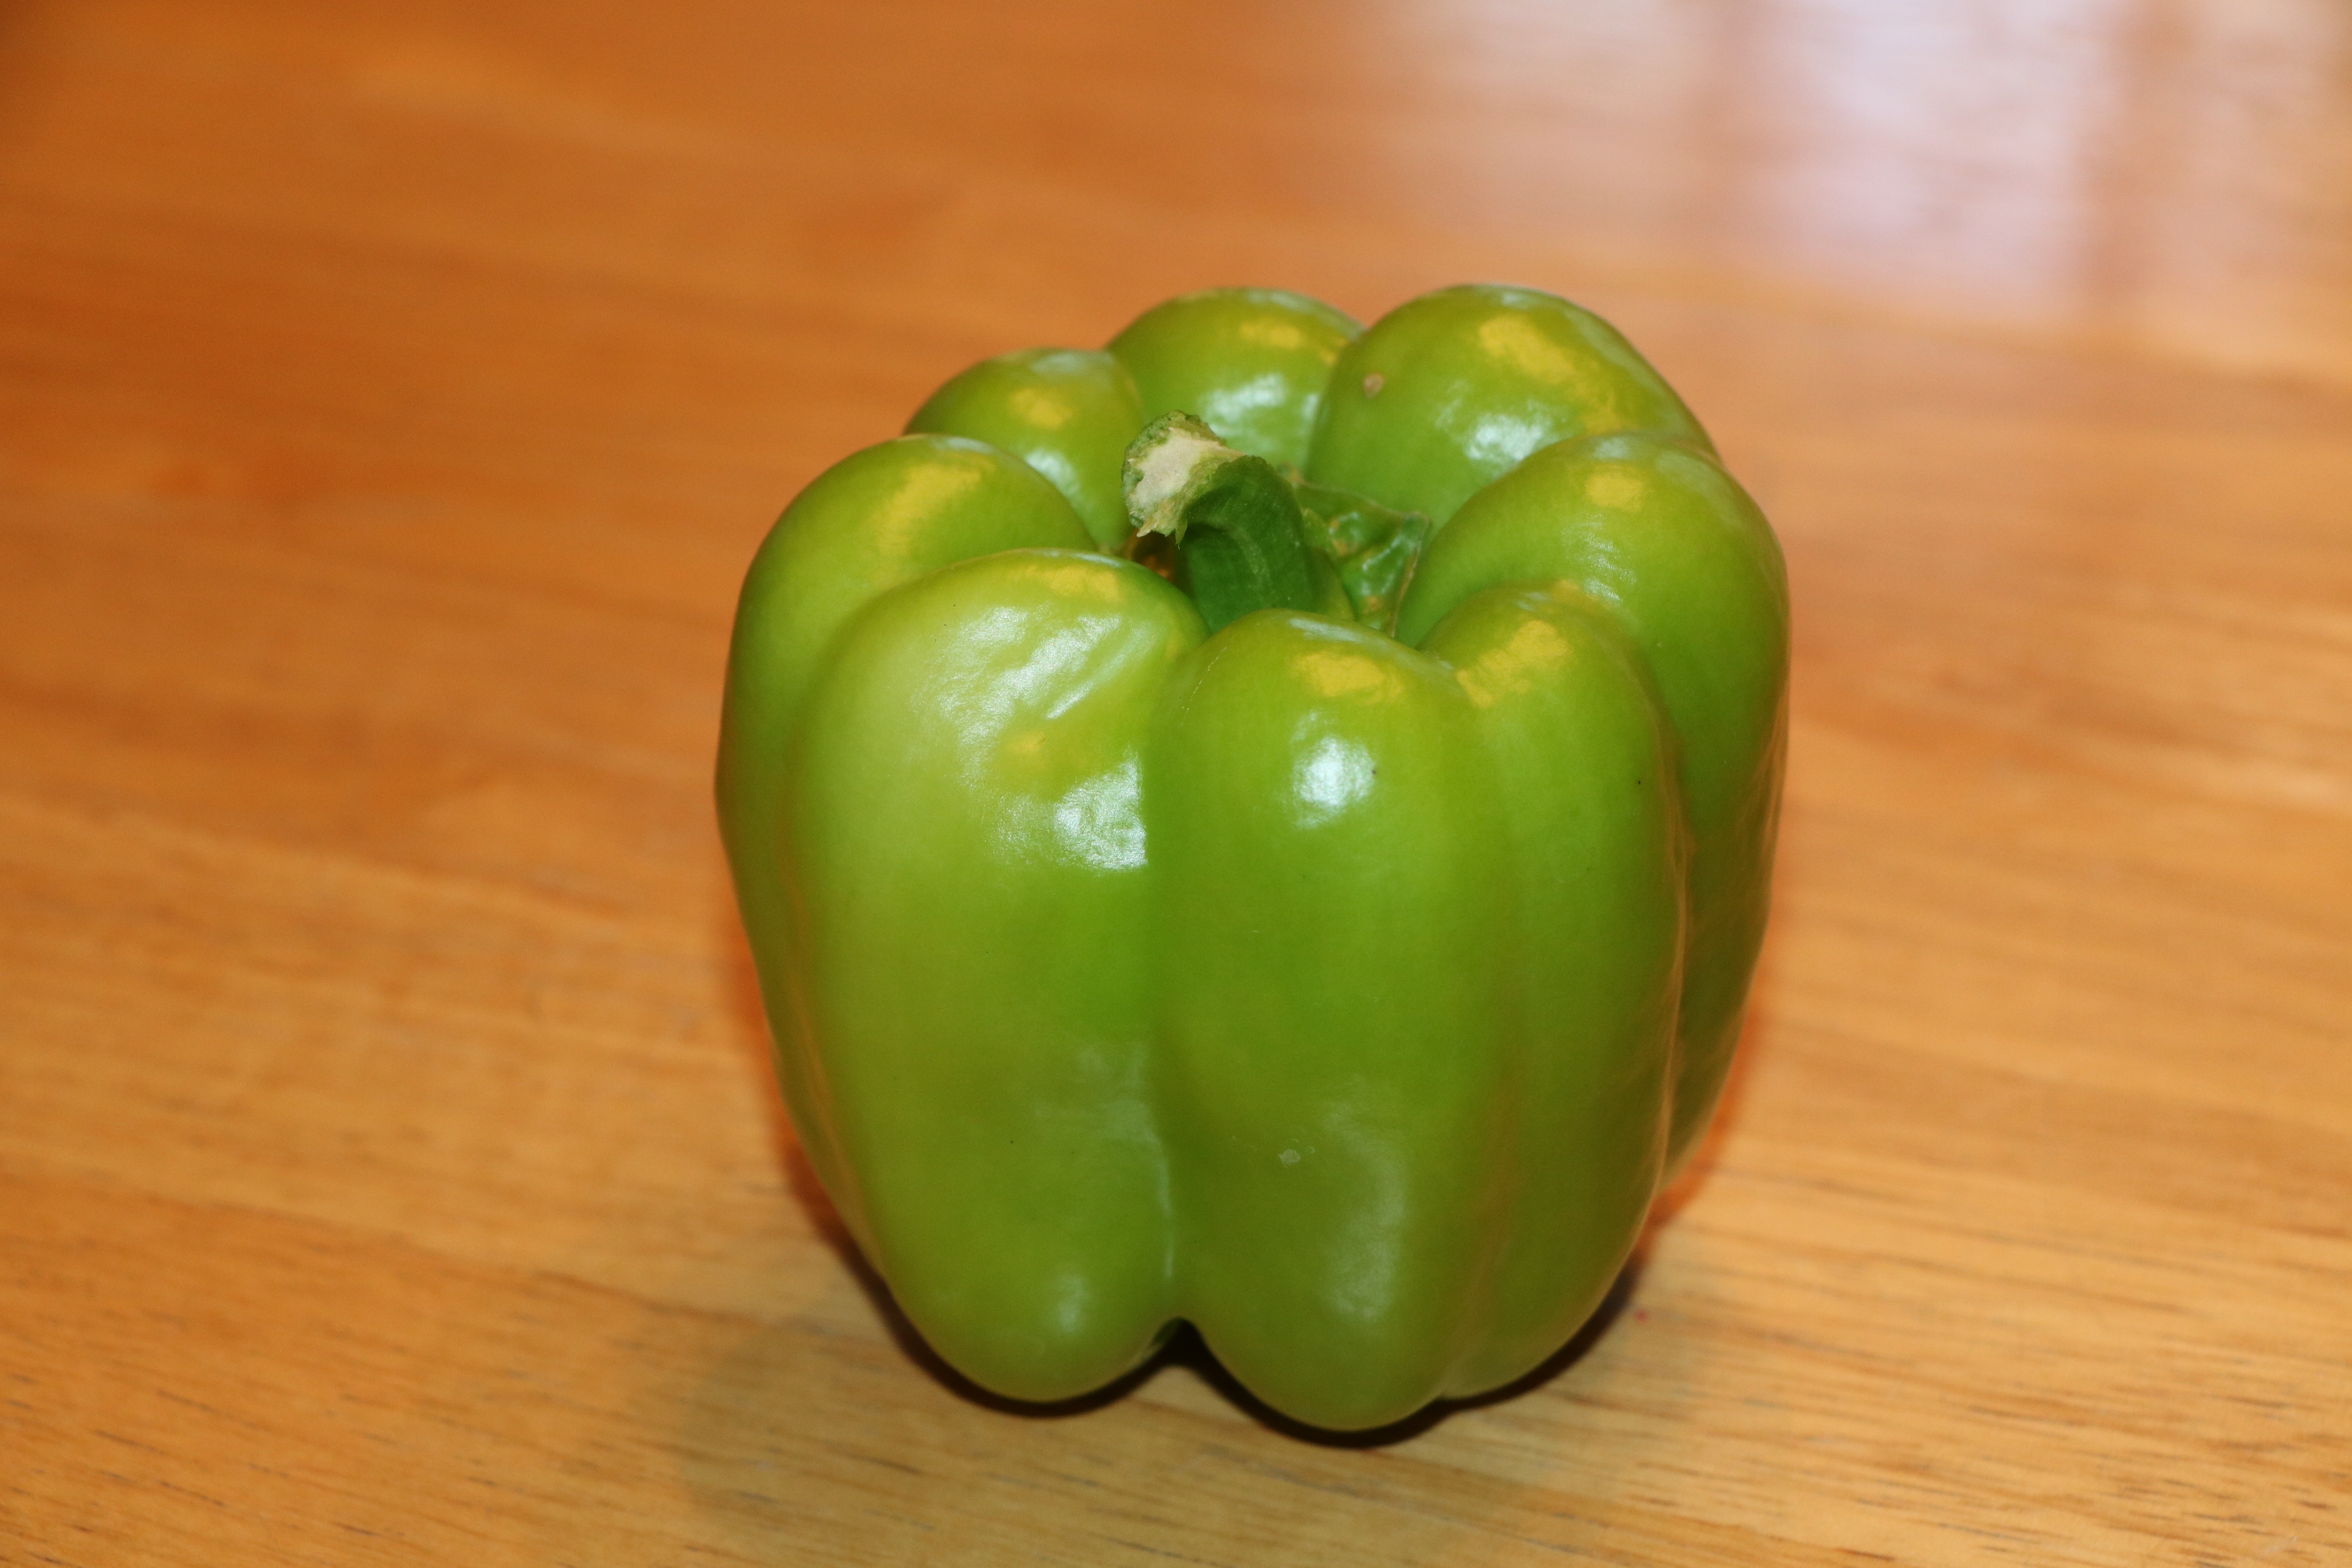
plant, fruit, food, green, pepper, produce, vegetable, peppers, bell pepper, flowering plant, chili pepper, land plant, peperoncini, bell peppers and chili peppers, pimiento, habanero chili